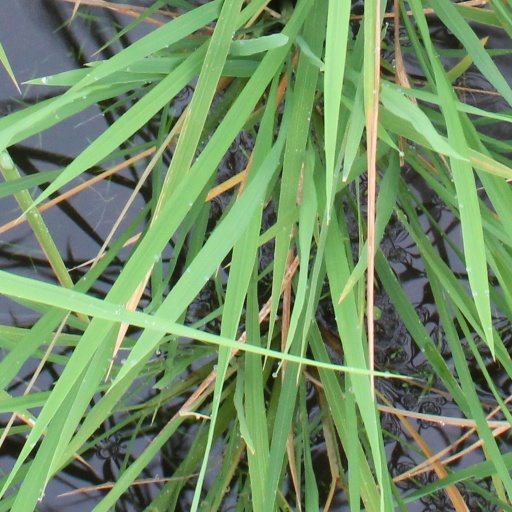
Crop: rice